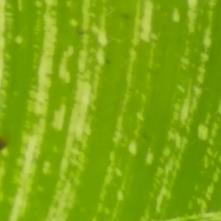
Crop: Maize
Condition: stripe-d